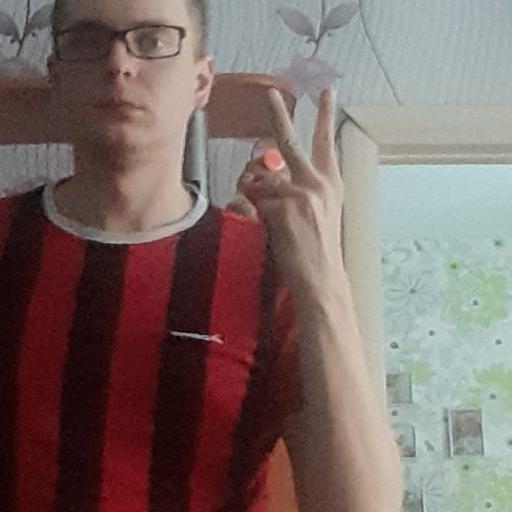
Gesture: peace_inverted